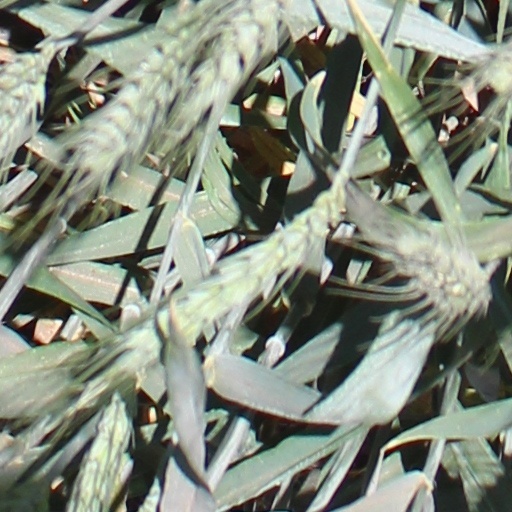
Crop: wheat